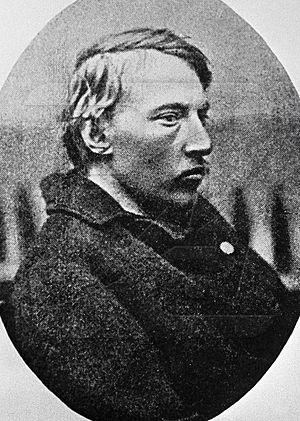
Dmitri Vladimirovitch Karakozov, né le 23 octobre 1840 et pendu le 3 septembre 1866, est un révolutionnaire russe qui attenta contre la vie de l'empereur Alexandre II de Russie en avril 1866. Karakazov fut le premier d'une longue série à tenter d'assassiner Alexandre II, qui finira sous les bombes des terroristes de Narodnaïa Volia le 1ᵉʳ mars 1881.